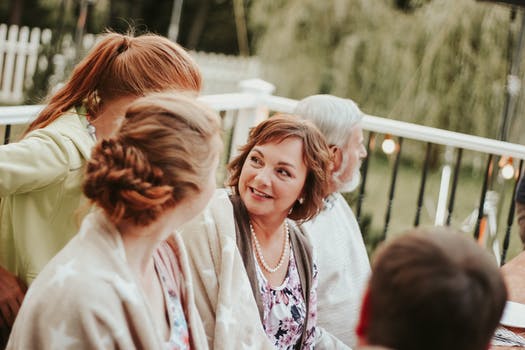
Label: No Watermark